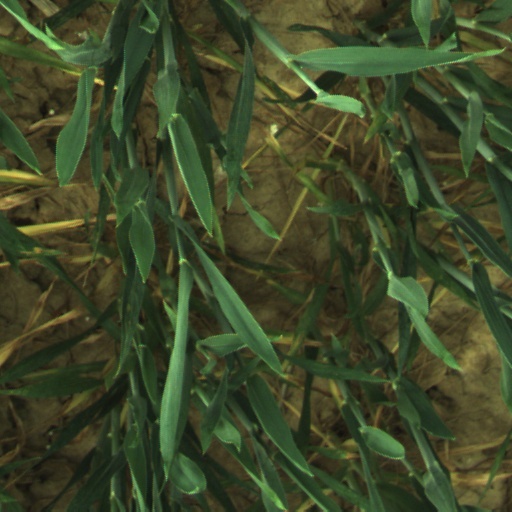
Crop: wheat